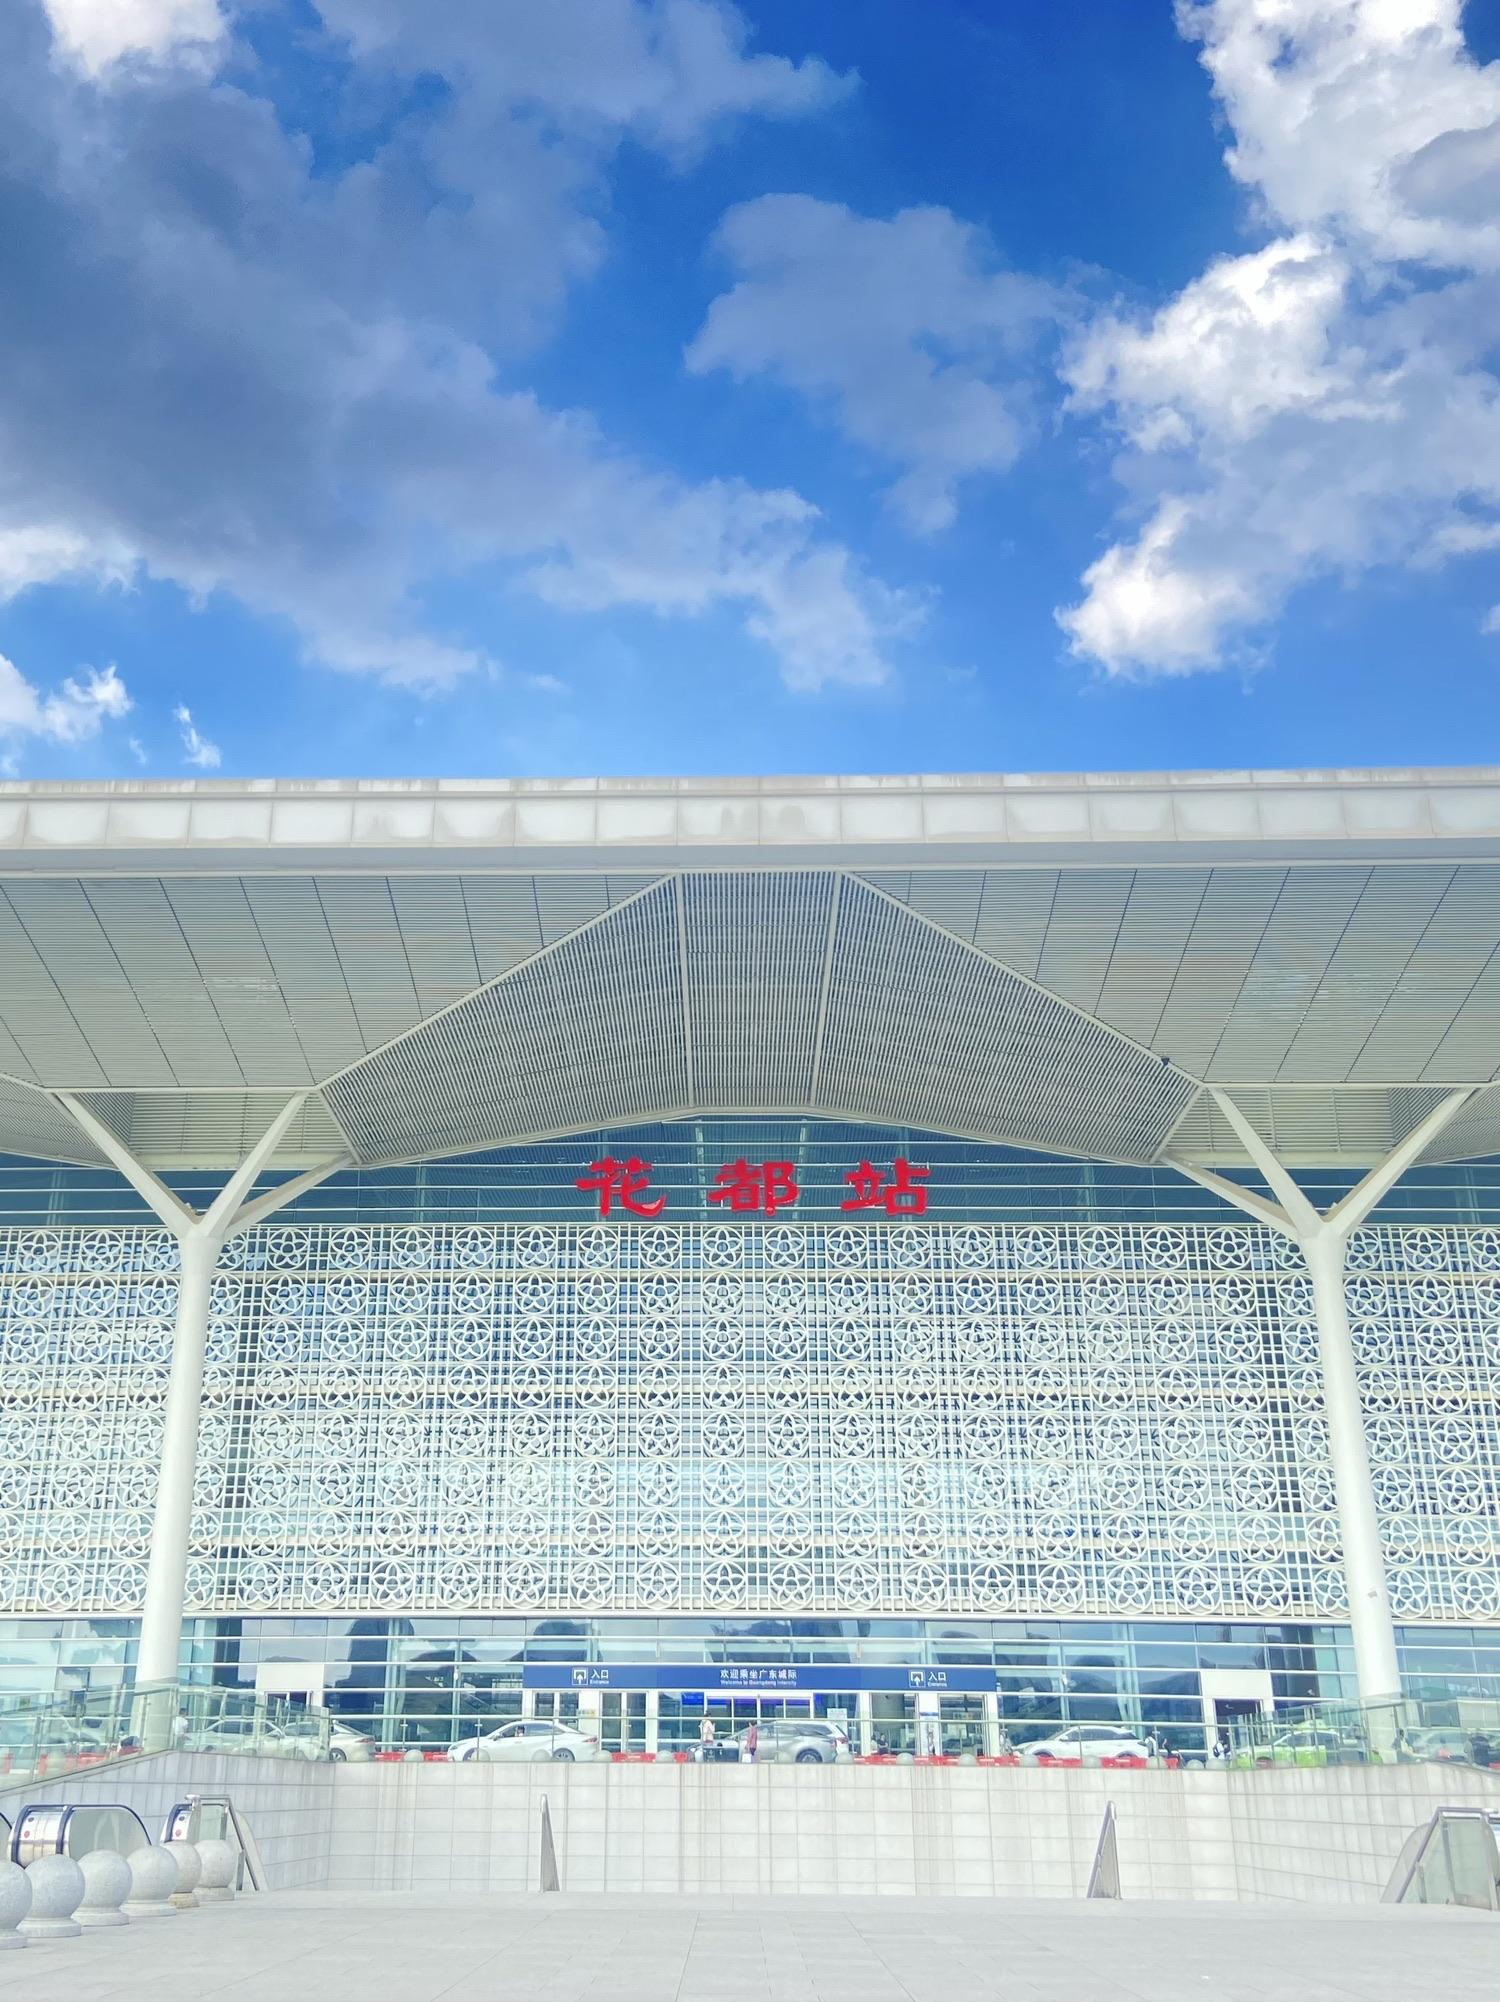
地标名称：花都站
所在城市：广州市·花都区